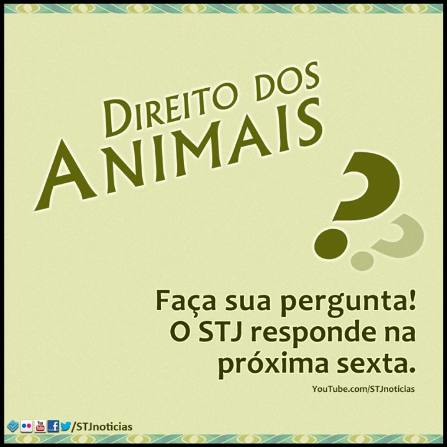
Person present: No